Religion in ancient Tamilakam

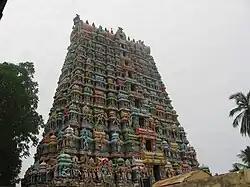
Srivaikuntanathan Perumal temple at Srivaikuntham one of the 108 Divya Desams close to Adichanallur and Mentioned in Brahmanda Purana dating 400 BCE.

Hinduism in Tamil Nadu finds its earliest literary mention in the Sangam literature as early as the 5th century BCE. The "Tolkappiyam", possibly the most ancient of the extant Sangam works, dated between the 3rd century BCE and 5th century CE, glorified Perumal as, the favoured god of the Tamils.